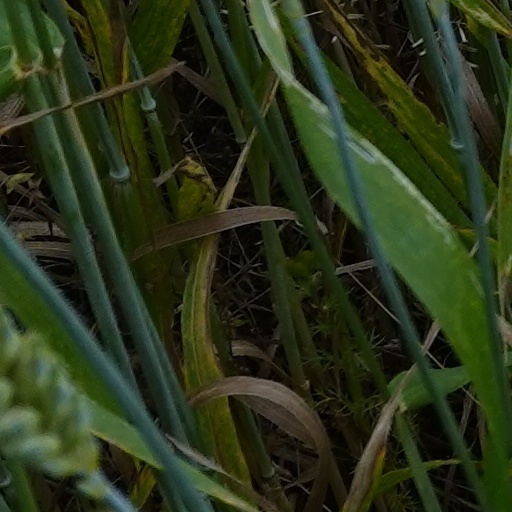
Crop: wheat